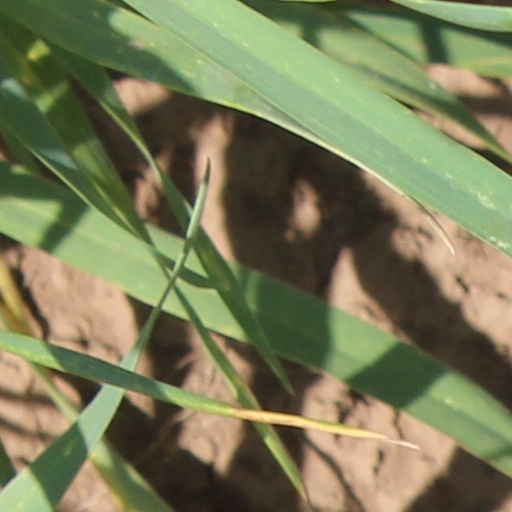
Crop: wheat